2009 European Cross Country Championships

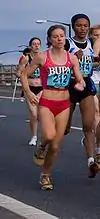
A woman in red runs alongside a group of athletes on a grey road.

The women's senior race also had an unexpected winner: Hayley Yelling of Great Britain (the 2004 championships winner) had retired from athletics after a poor showing at the 2008 European Cross Country Championships, but she returned to competition in December 2009 with a win at the British selection race for that year's race.